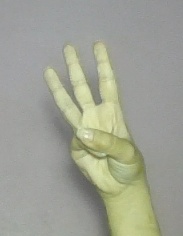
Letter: thaa